Scincella lateralis

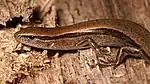
lateral view

The ground skink is a fossorial species, spending the majority of its time buried in leaf litter on the forest floor. Unlike other skinks, it seldom climbs trees. Its usual means of locomotion is to wriggle through the leaf litter with undulating movements. It may dive under water when pursued, although normally avoids wet areas. It is largely diurnal, but may be active at night as well. It hibernates during the coldest months, but may be active in almost any month of the year in North Carolina (Palmer et al. 1995). As befits a tiny lizard, the home range of an individual may be as small as 20 square meters (Natureserve). Ground skinks exhibit tail autotomy when seized which distracts the predator and allows the ground skink to escape. The tail will later regrow. However, once the tail is dropped there is a marked drop in their escape speed (38 to 28 cm/s) and fleeing distance (152 cm with tail, 9 cm without tail). Males are more aggressive than females and are known to bite. Due to males being more aggressive, they often times have a larger head than females. This difference is known as sexual dimorphism and gives the males an advantage when competing for females, attacking larger females, and defending itself from predators. Following confrontation, dominant males will lunge at and chase away subordinate males to secure retreat/hide access. The aggressiveness seen in adults is not shared in neonates, instead they are docile and may share retreats. A field study conducted showed that "S. lateralis" with lower body temperatures fled earlier in predatory events when the predator was farther away than did warmer animal. Unlike other forest dwelling lizards, "S. lateralis" is an effective thermoregulator, changing the timings of its activity in response to daily temperature fluctuations and conditions.